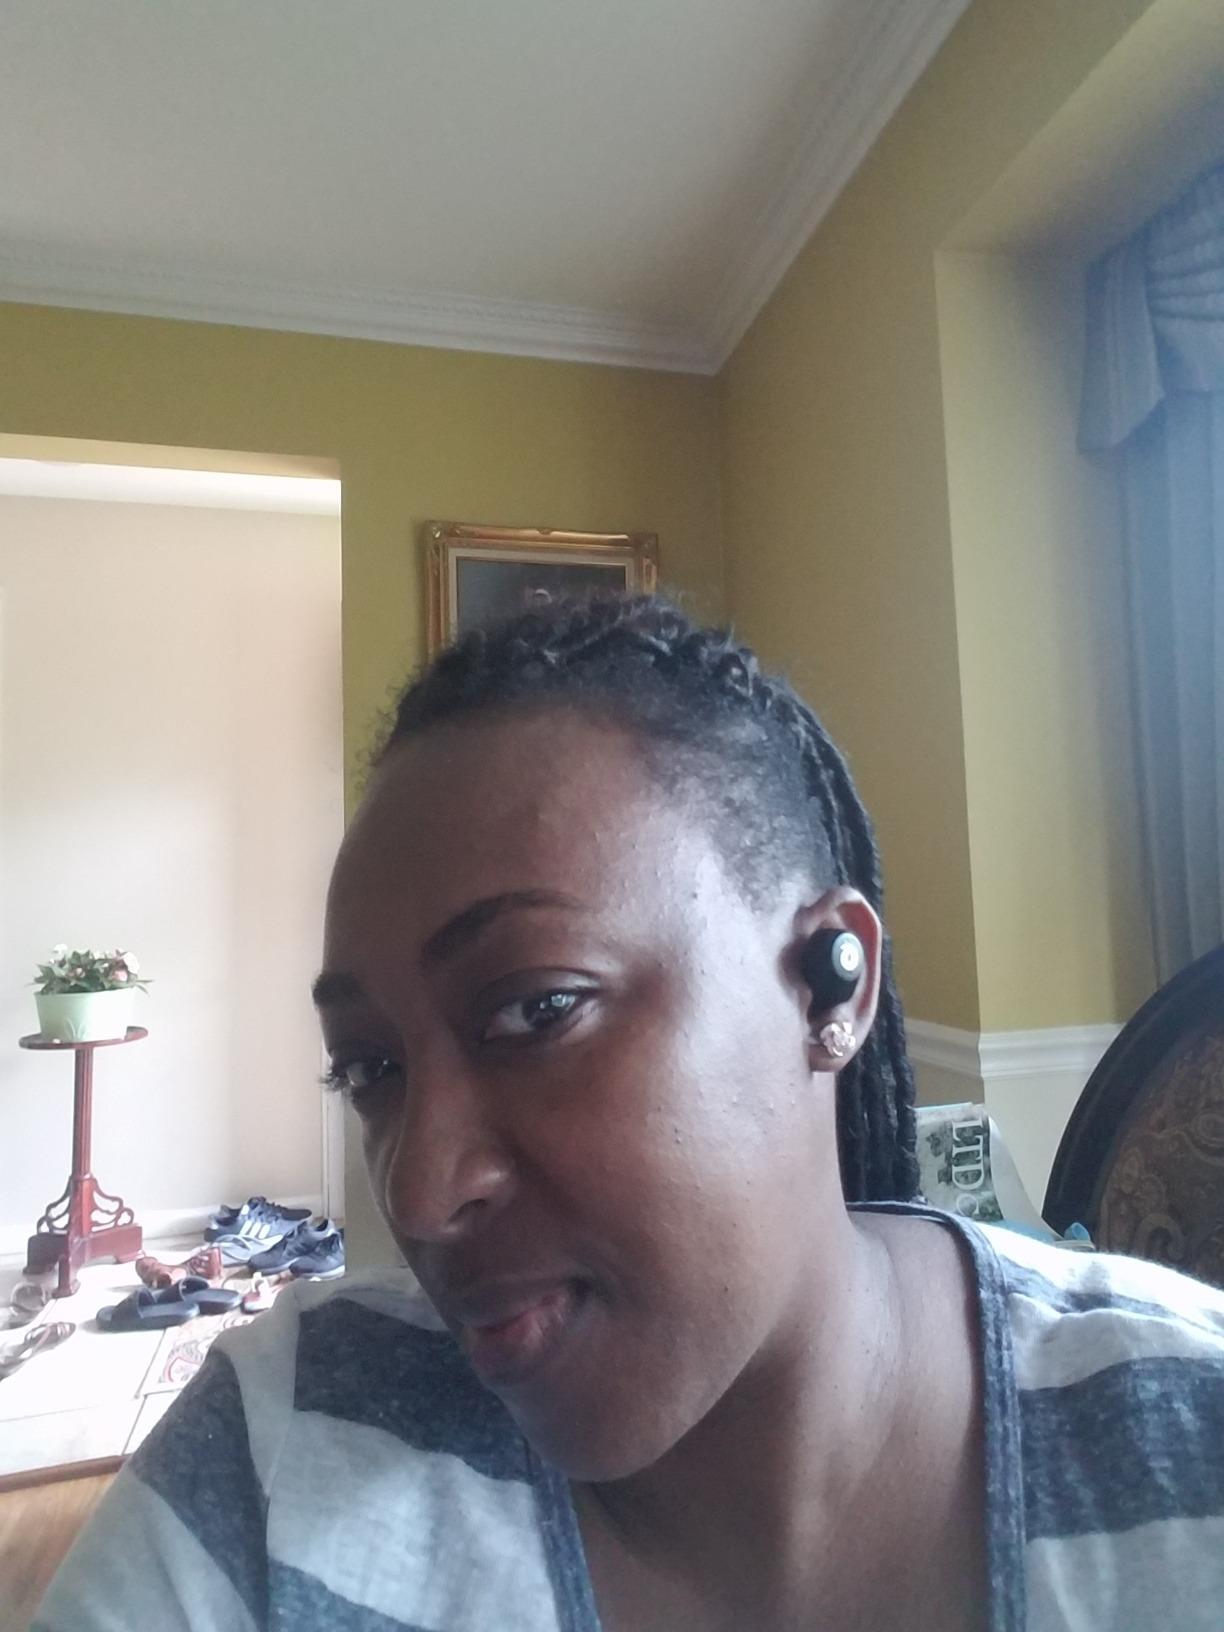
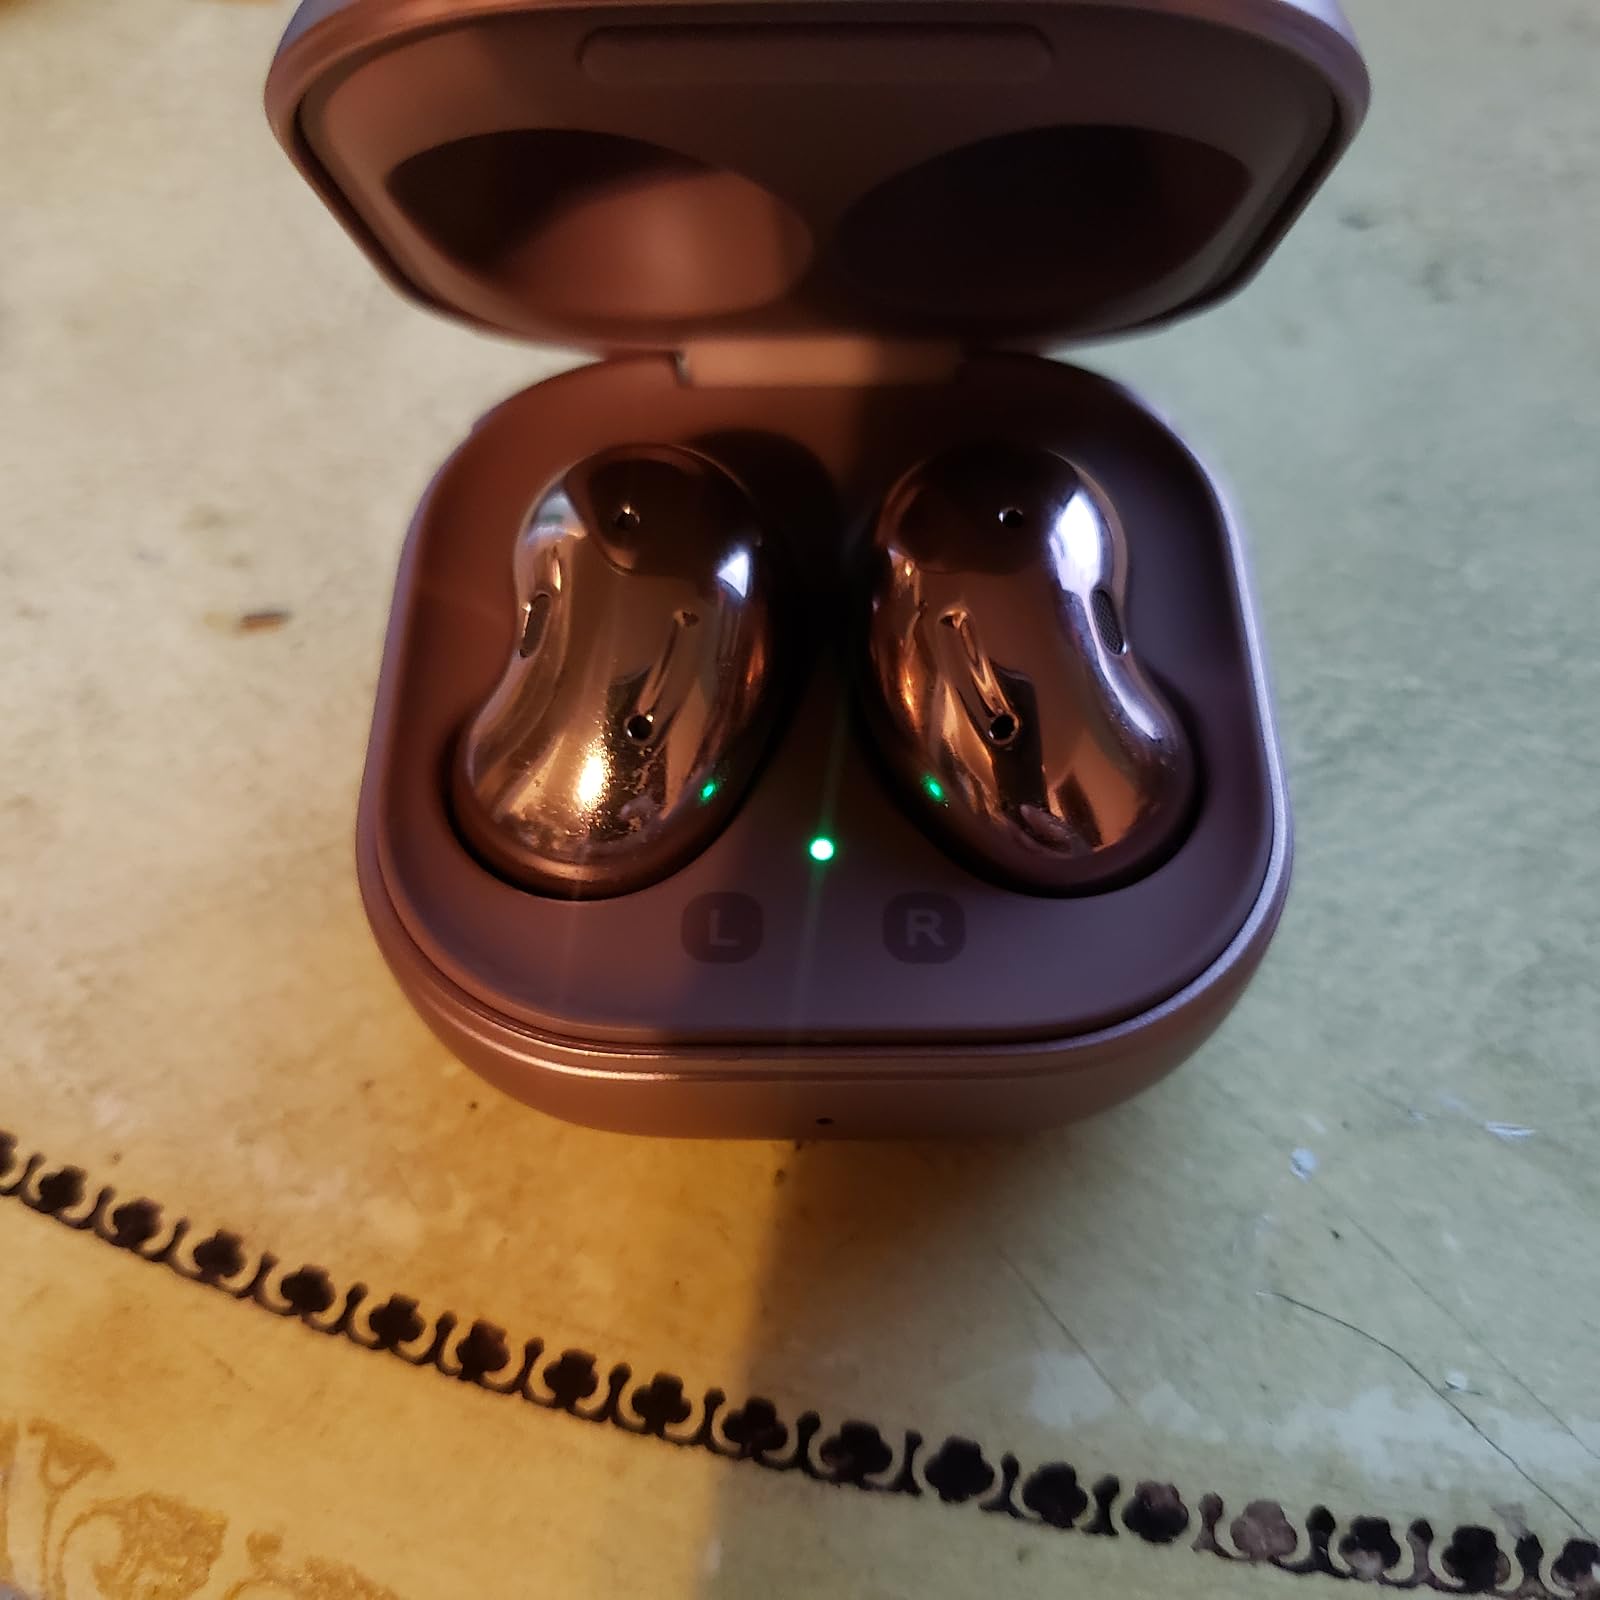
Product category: earbuds
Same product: no